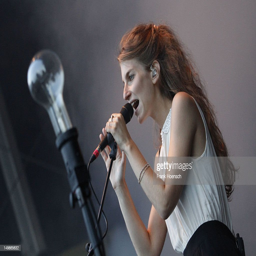
singer of musical artist performs live during a concert .